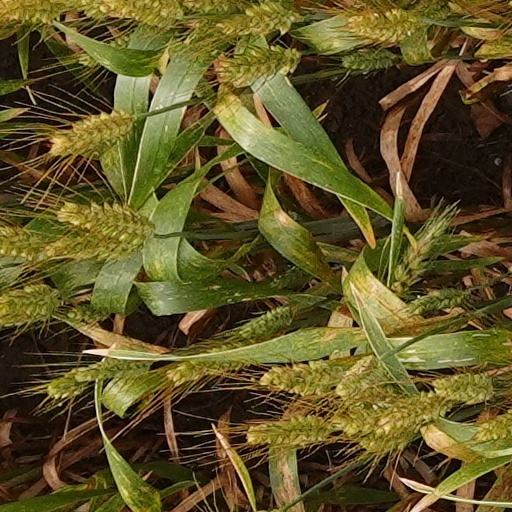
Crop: wheat